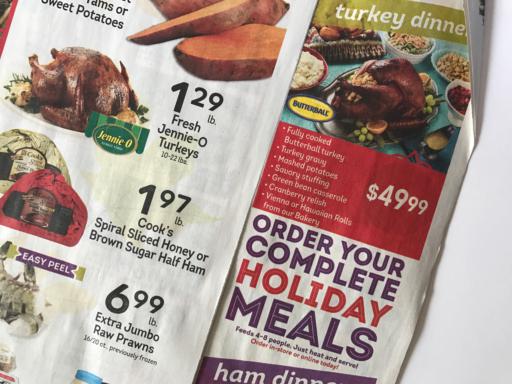
Waste category: paper